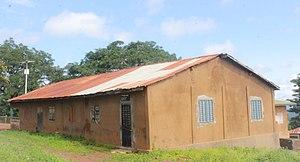
Bâtiment administrative de Téliré centre
Téliré est une ville et une sous-préfecture de la préfecture de Mali dans la Région de Labé au nord de la Guinée.